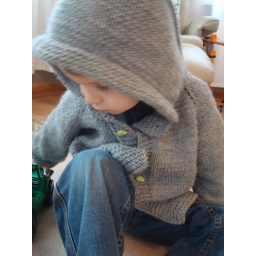
cute boy in his mama-made sweater